Handcrafts of Guerrero

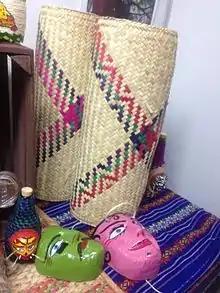
Petates from the state for sale at a fair in Mexico City

Evidence of art and handcraft production in the state dates back to about 300 BCE, with the earliest showing Olmec influence. In the 7th century, the Mezcala people established themselves in the region, introducing stone sculpture and ceramics, of Teotihuacan heritage. The Aztecs conquered much of the region, with some handcraft production becoming important tribute items, for example, gold worked into pieces for nobility and priests. After the Spanish conquest of the Aztec Empire, European techniques, designs and materials were introduced, which drastically changed how a number of products were made, and some indigenous products disappeared completely.